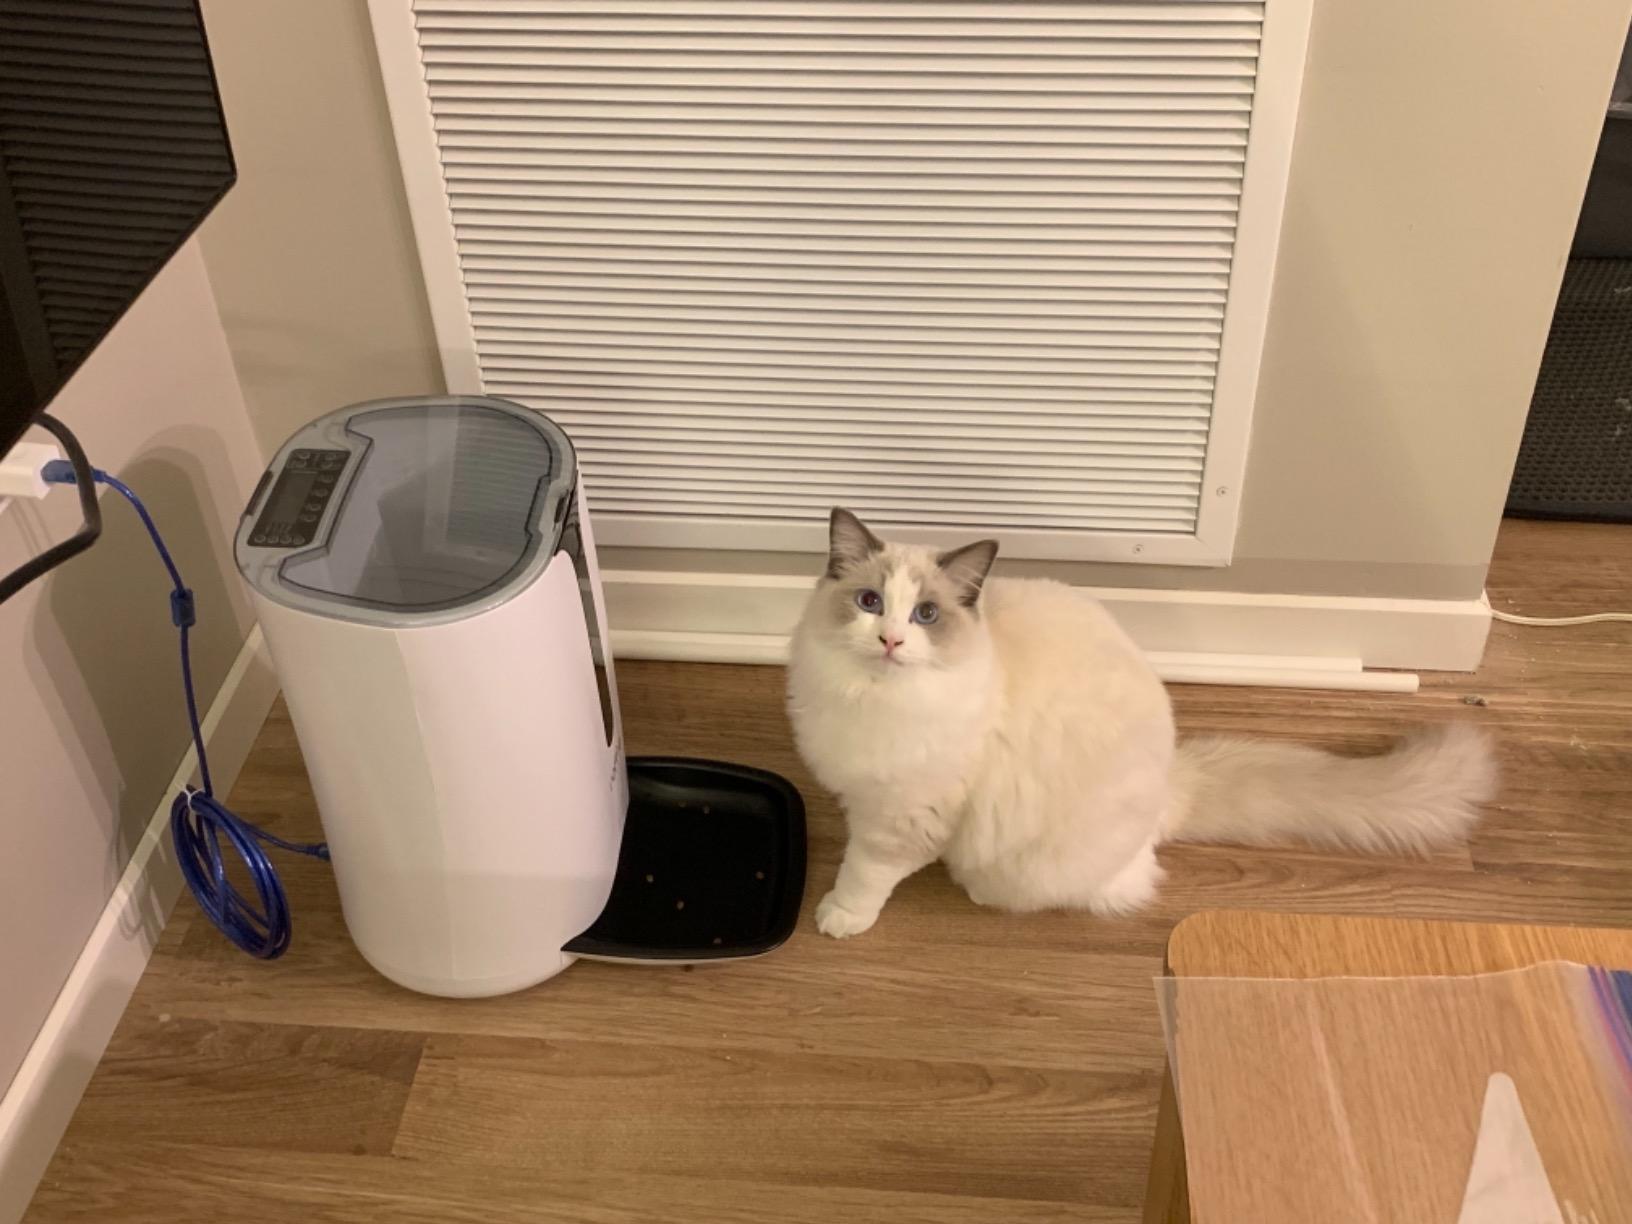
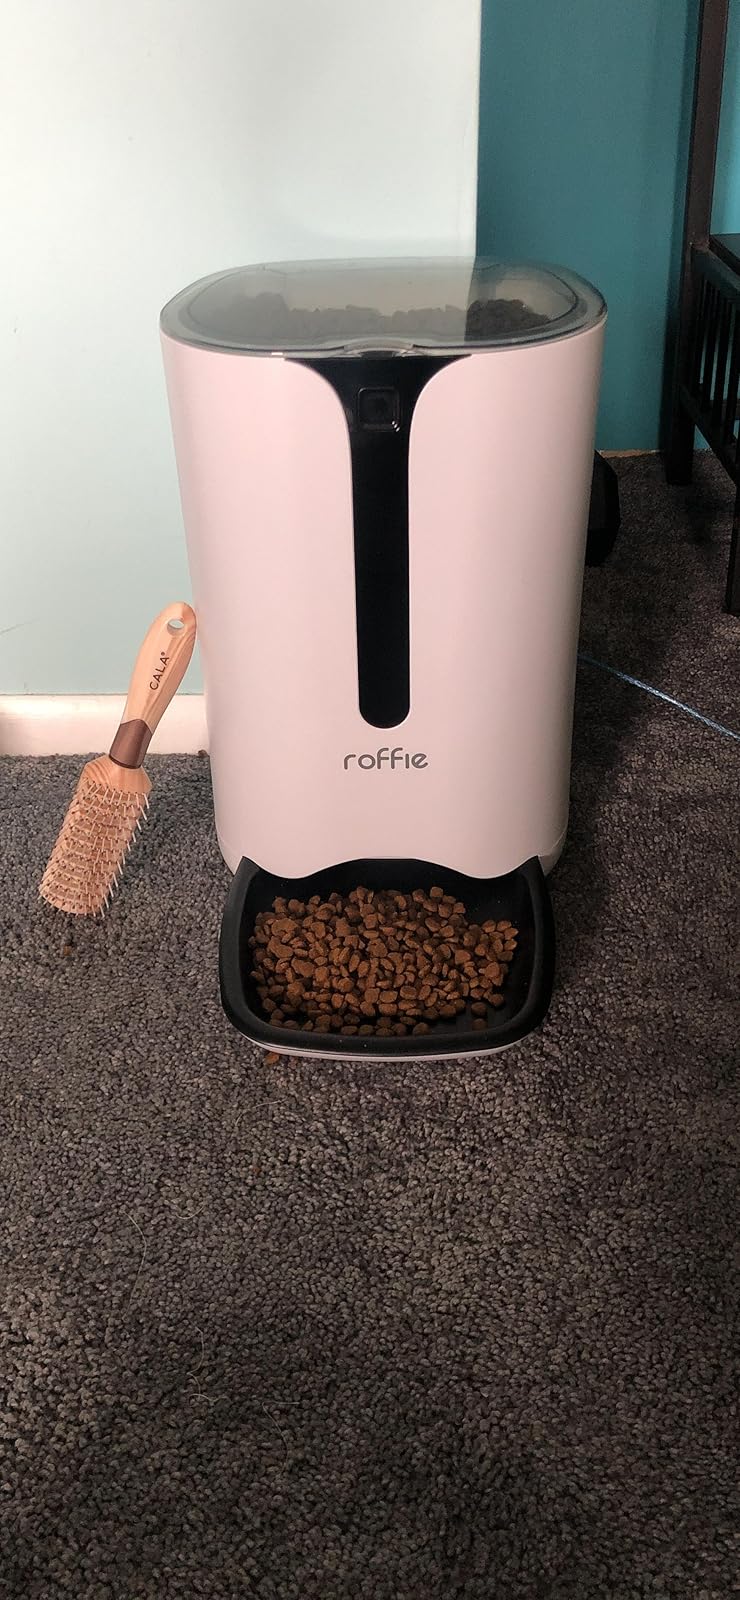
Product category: items_feeder
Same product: yes